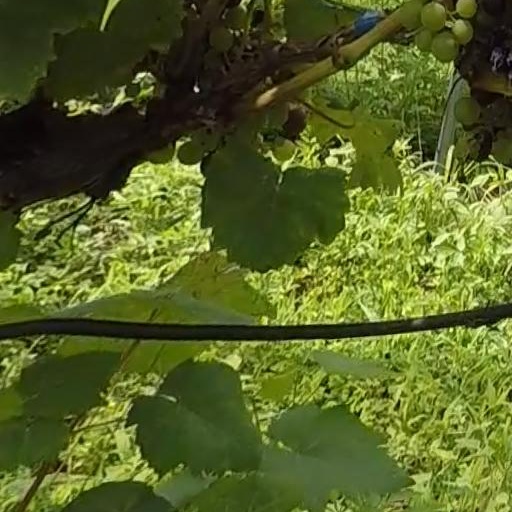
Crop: grape